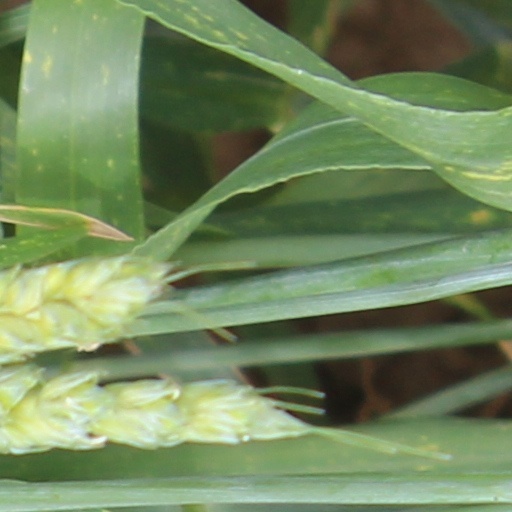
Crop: wheat